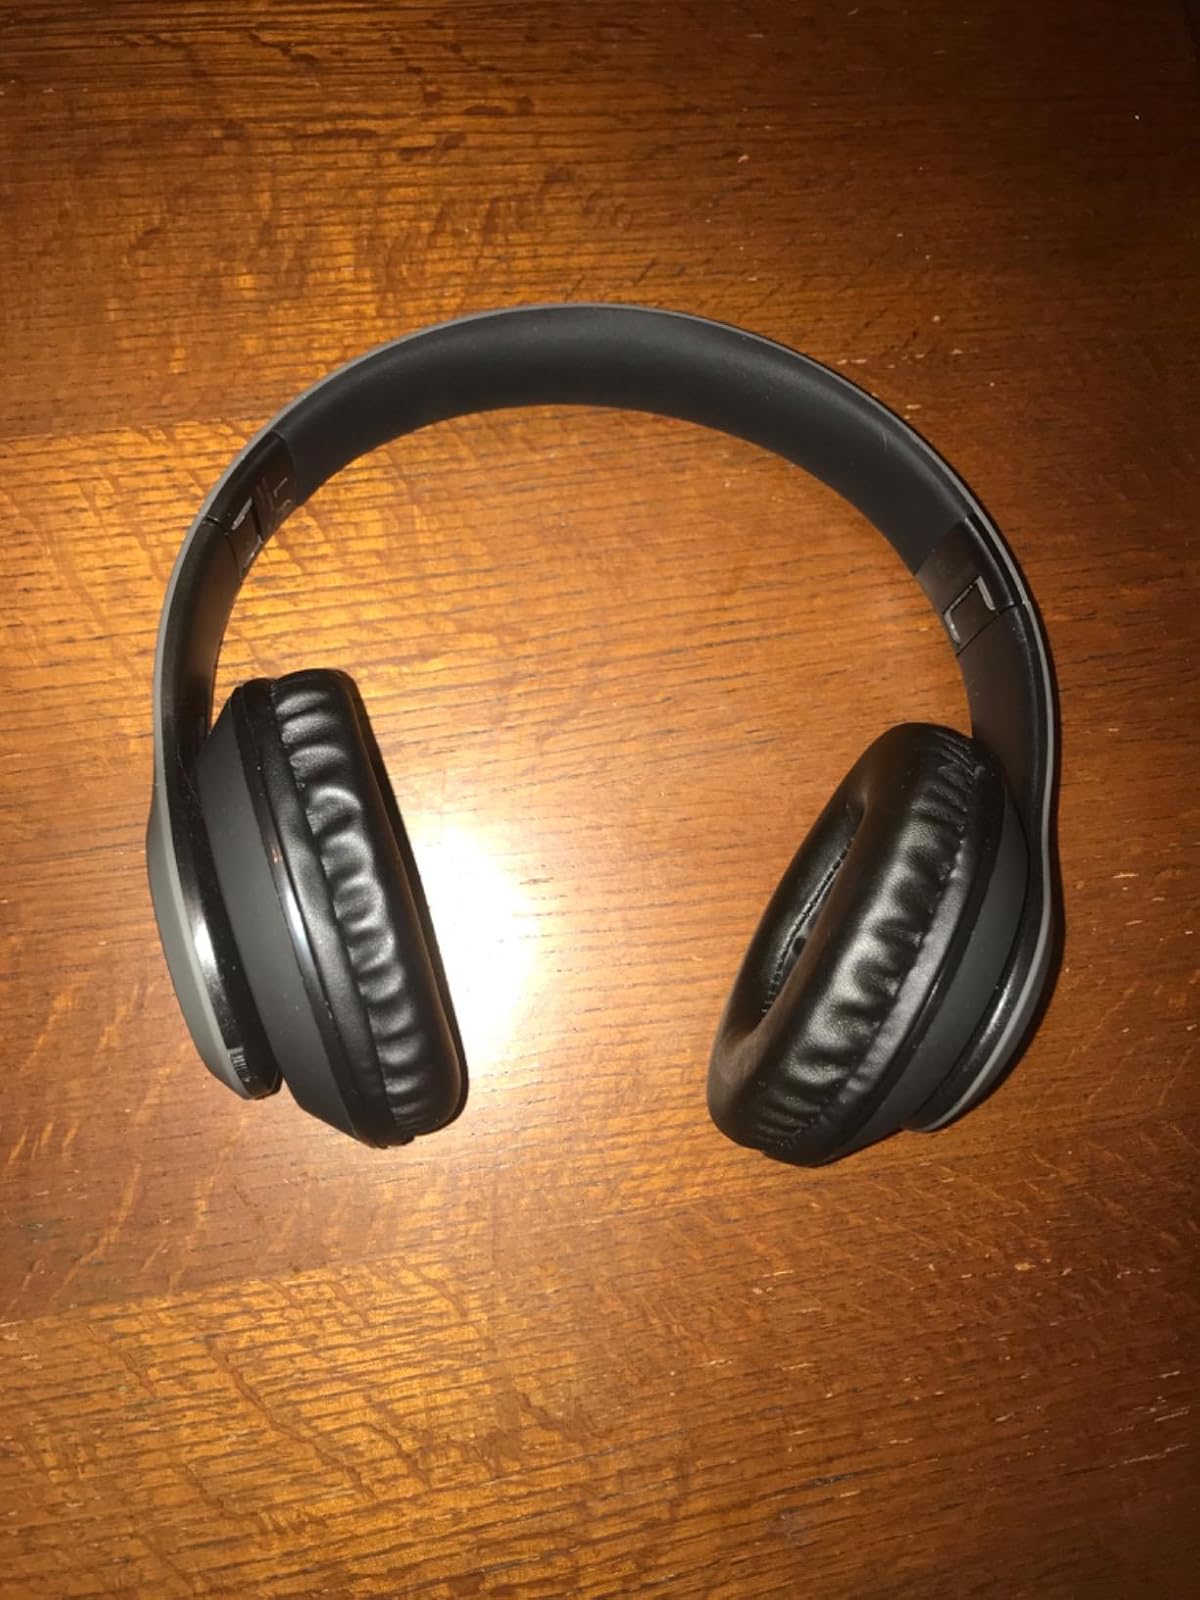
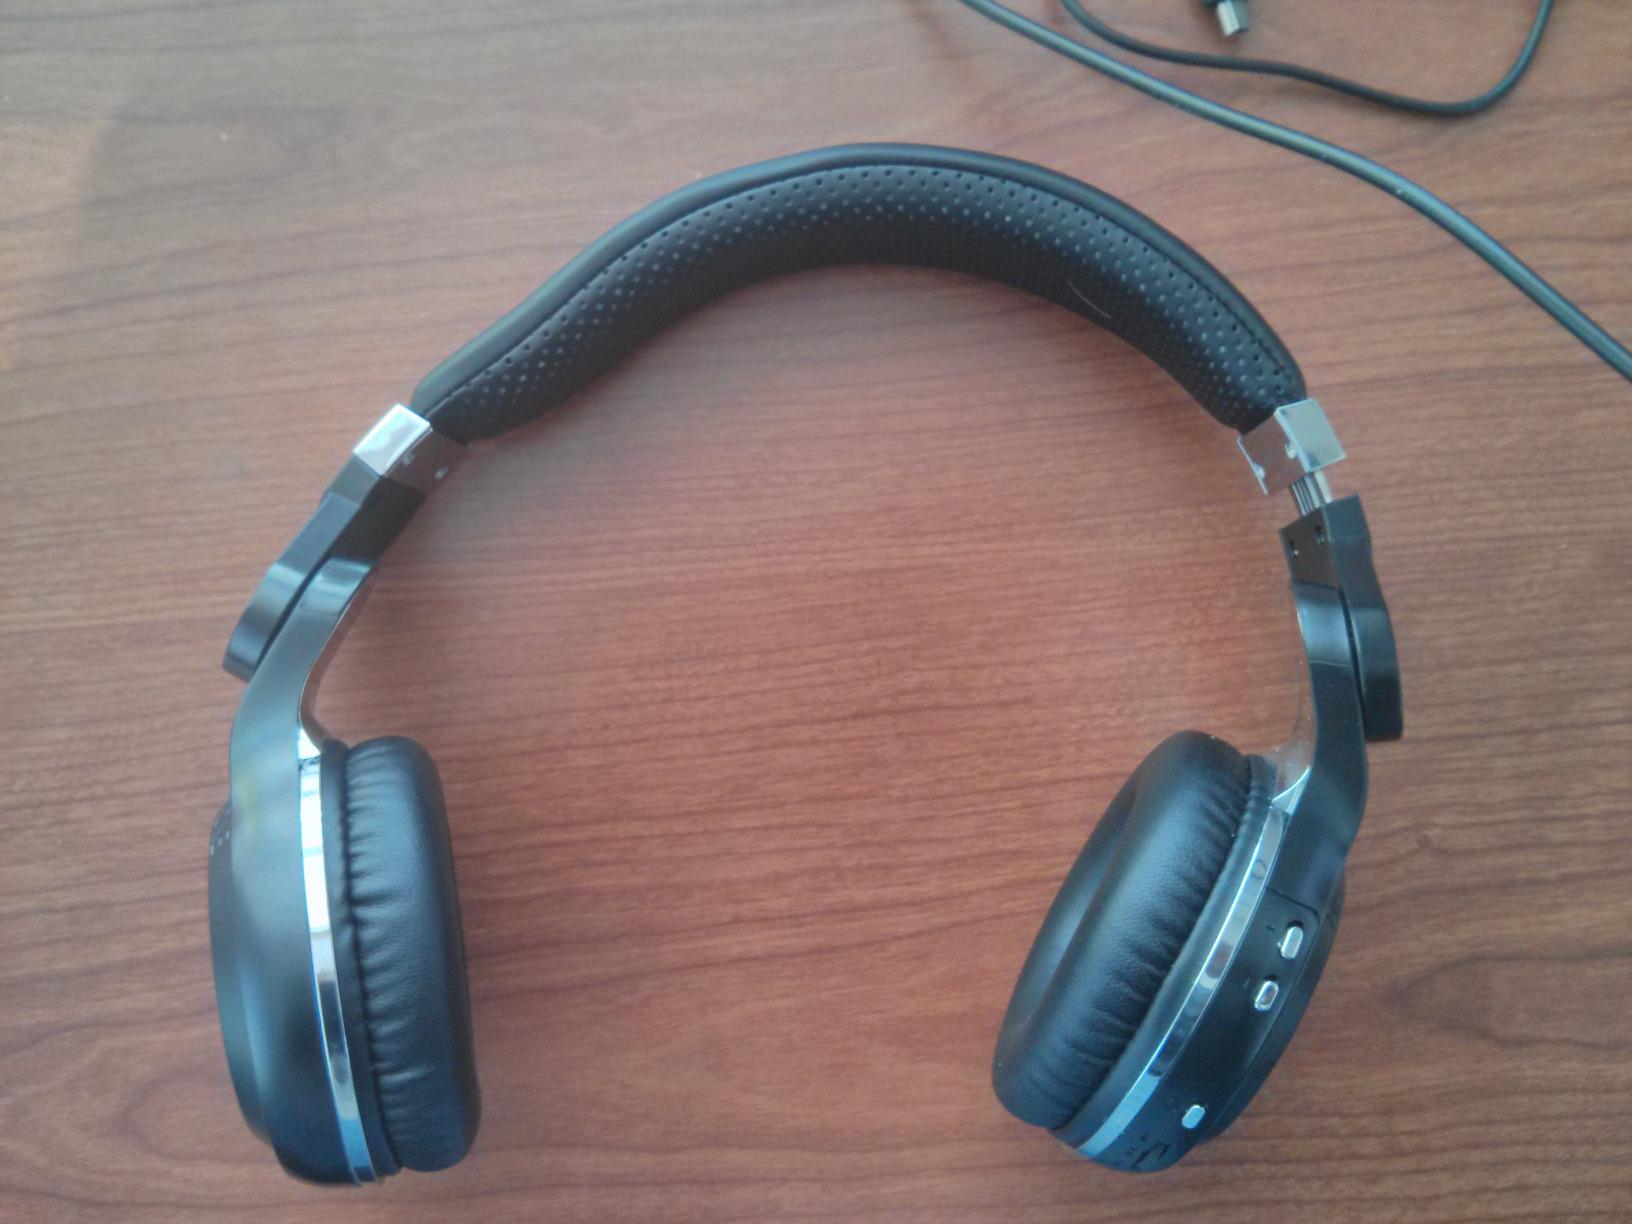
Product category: headphones
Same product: no